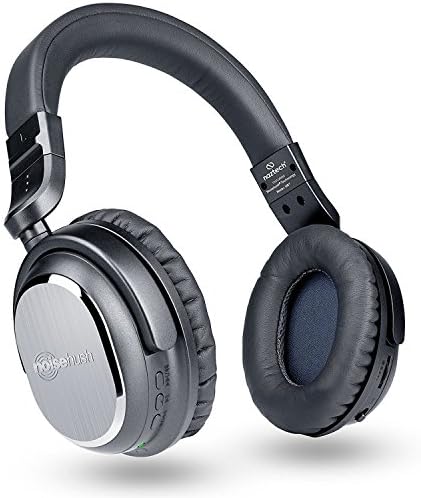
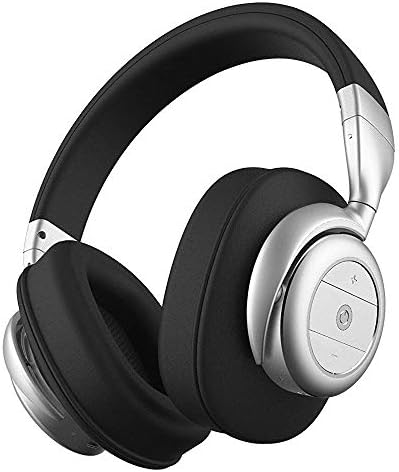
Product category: headphones
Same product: no